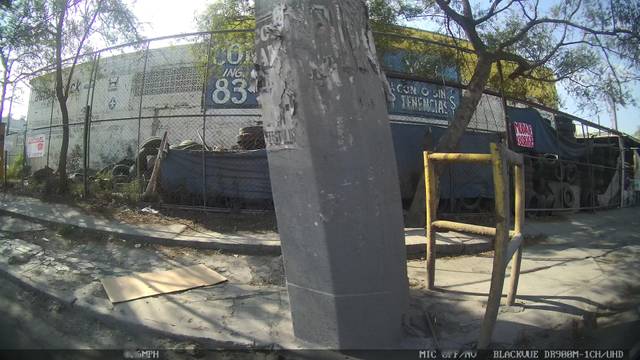
Region: Mexico
Coordinates: 25.704, -100.291